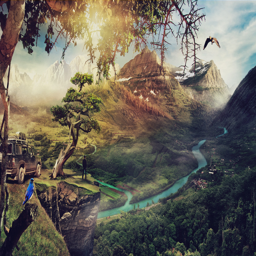
digital art selected for the #